Stephen Dale Petit

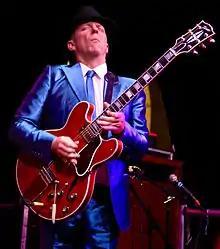
Stephen Dale Petit live (Photo by Peter Surcombe)

Stephen Dale Petit (born 19 April 1969) is an American-born guitarist, singer, songwriter and new blues musician.